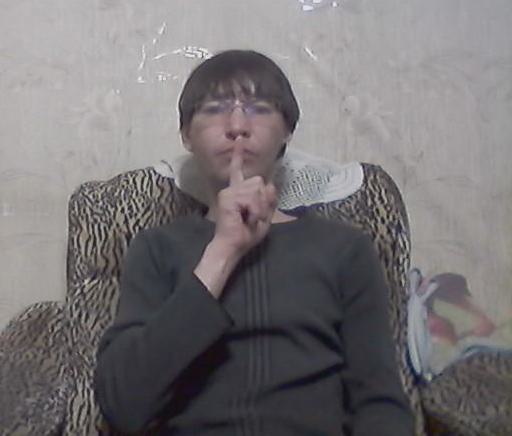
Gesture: mute